Kenneth Walker (general)

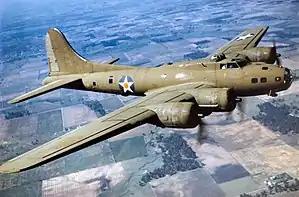
Large green four-engine propeller-driven aircraft in flight.

The Air War Plans Division was tasked with developing a production requirements plan for President Franklin D. Roosevelt, who wanted it by 10 September 1941. In just nine days in August 1941, George, Olds, Fairchild, Walker, Kuter and Hansell drafted the AWPD-1 plan for a war against Germany. Reflecting their belief in bombardment as the principal form of aviation, the plan was based upon the number of bombers that they estimated would be required to knock out Germany's key industries – electric power, transportation and petroleum. In order to neutralize anticipated opposition from the German Air Force, they planned for bombing aircraft factories and the sources of the light metals needed for aircraft production. These targets were collated along with the estimated tonnage of bombs required to destroy them.